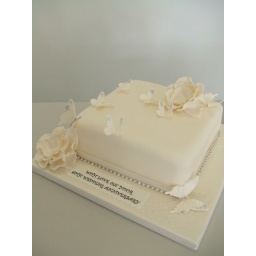
created by Lorraine,nice elegant feel with her handmade open flowers and butterflies